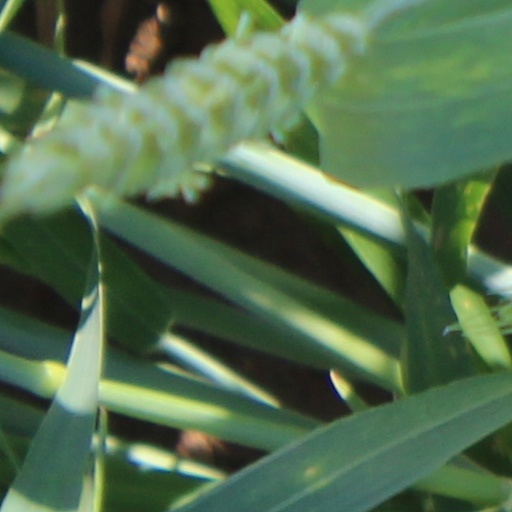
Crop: wheat